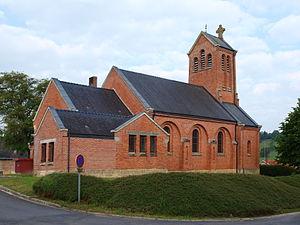
Ballay (Ardennes, France)